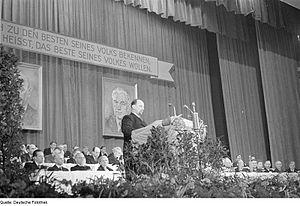
Walter Ulbricht, né le 30 juin 1893 à Leipzig et mort le 1ᵉʳ août 1973 à Groß Dölln au nord de Berlin, est un homme d'État allemand.